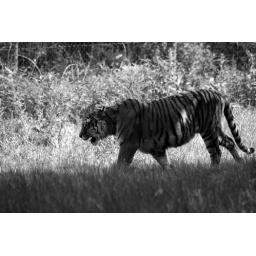
Tiger in black and white